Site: brandenburg
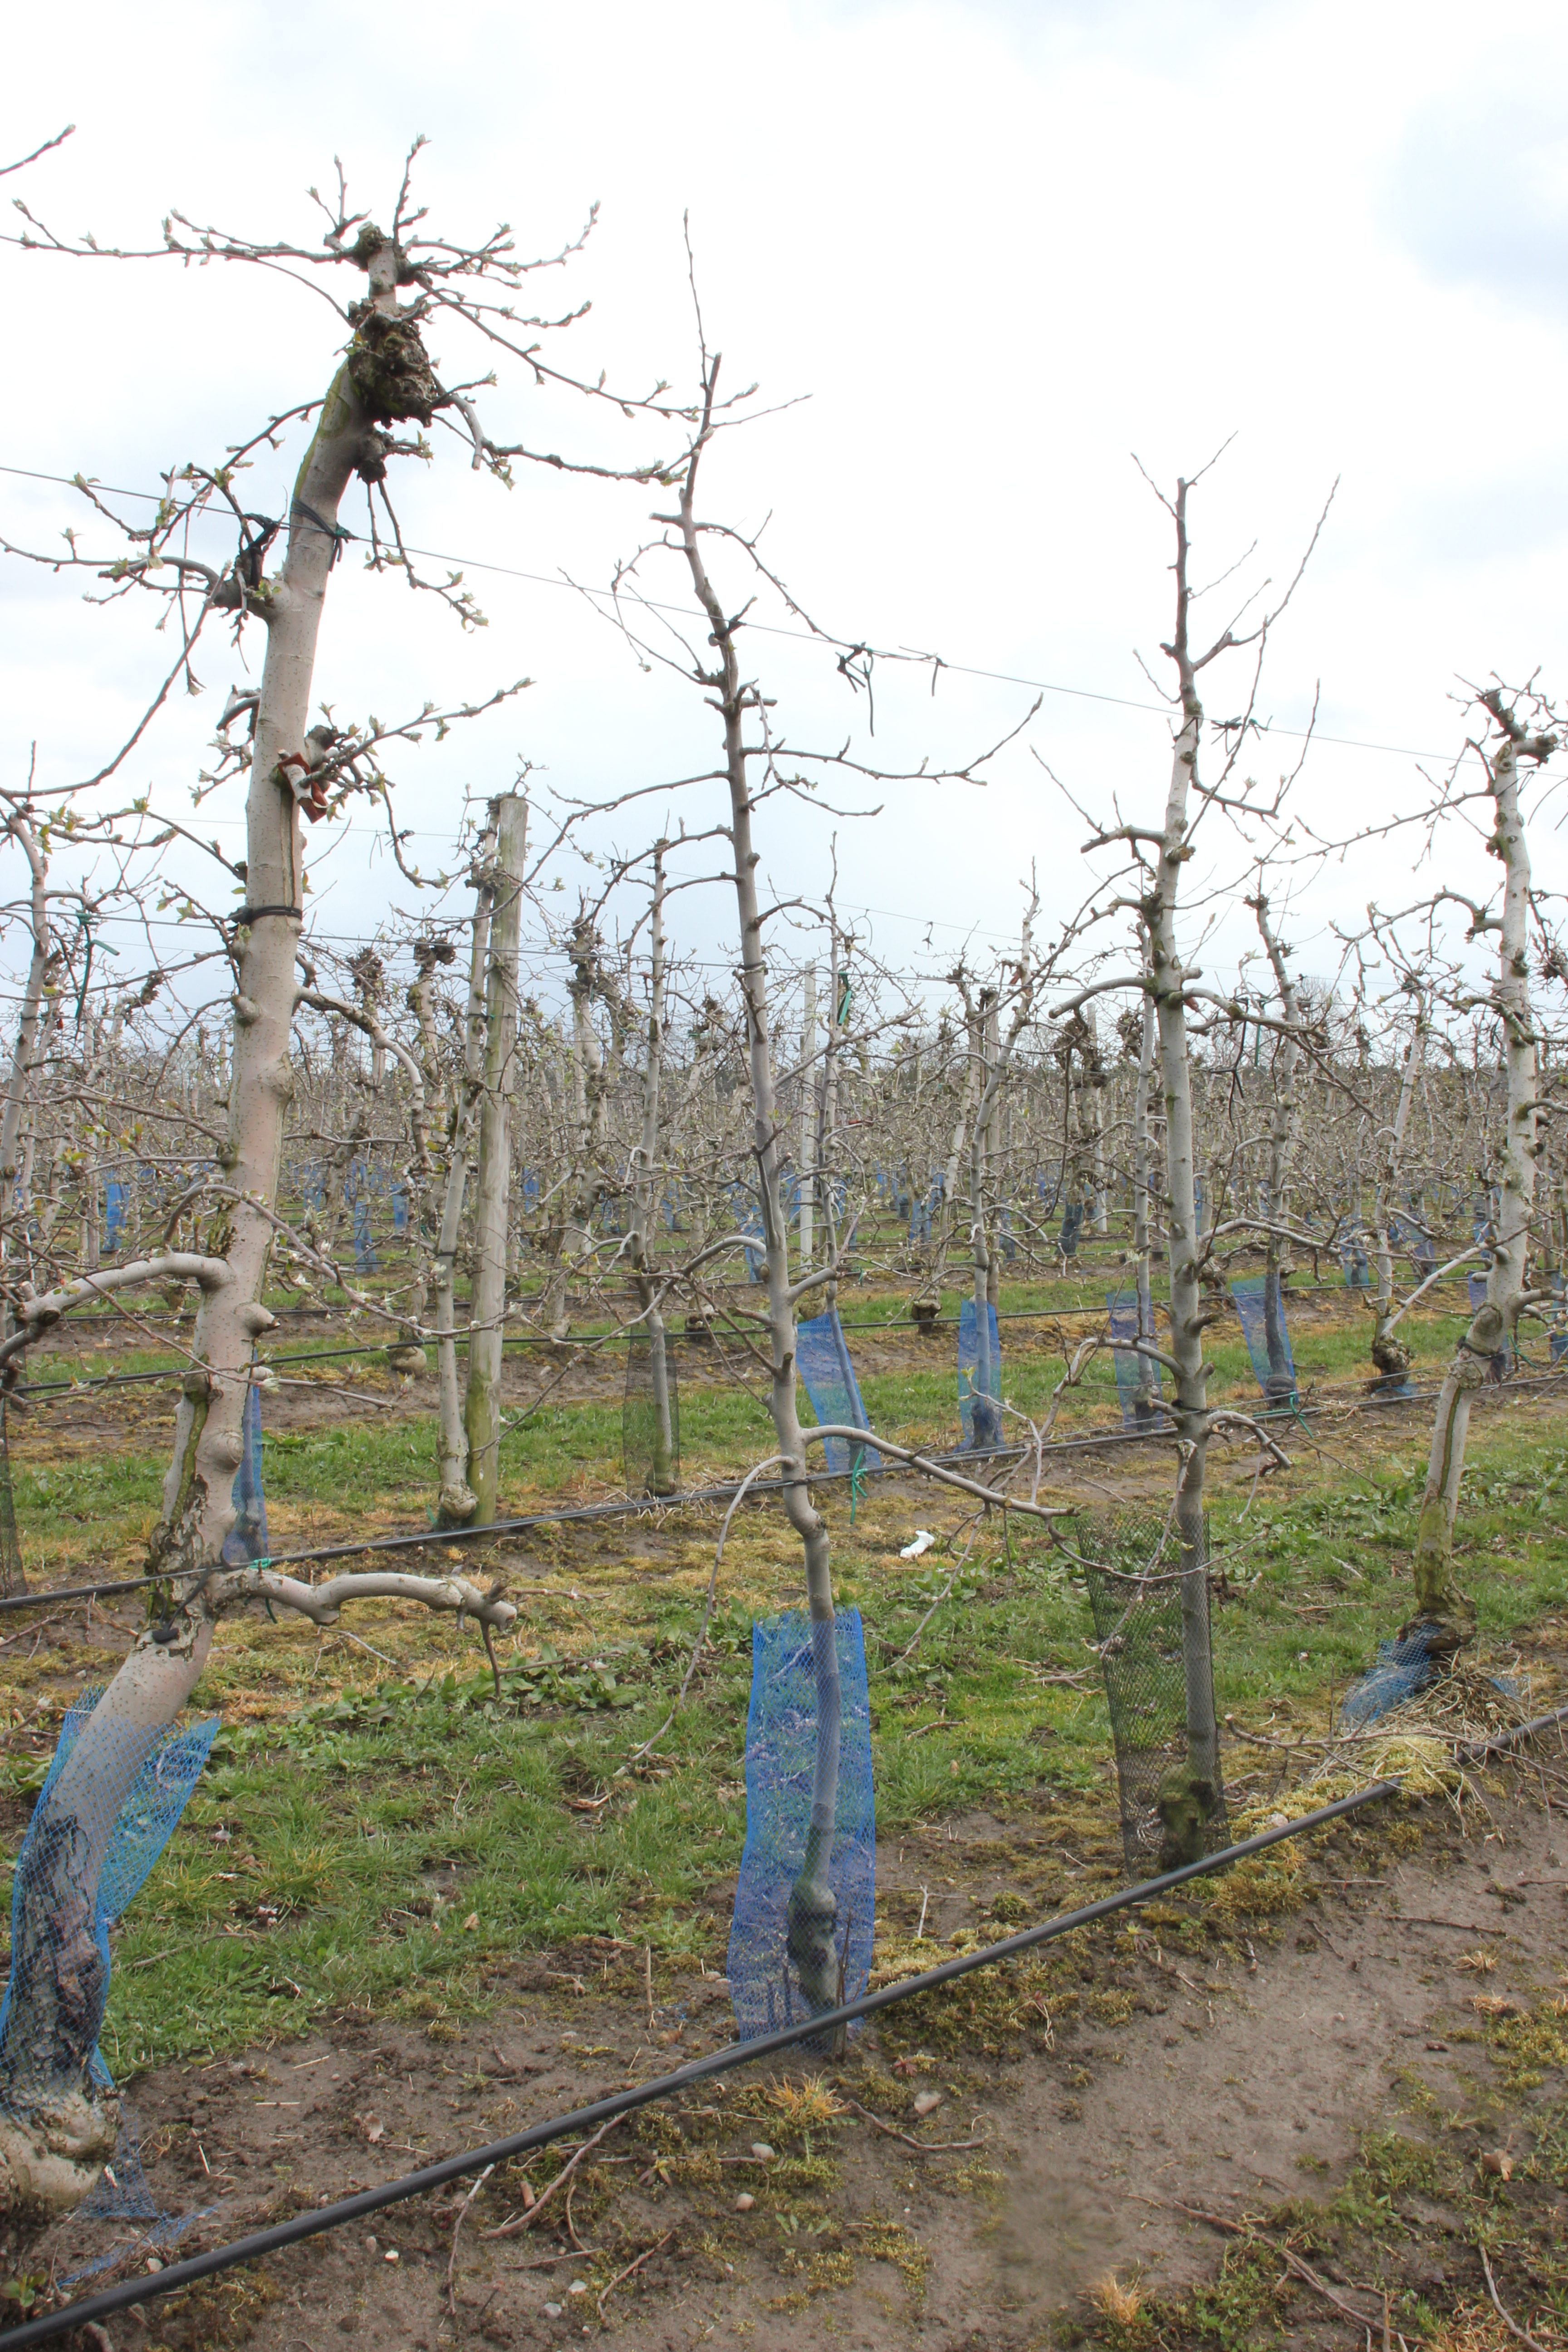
Growth stage (BBCH 55): Inflorescence emergence